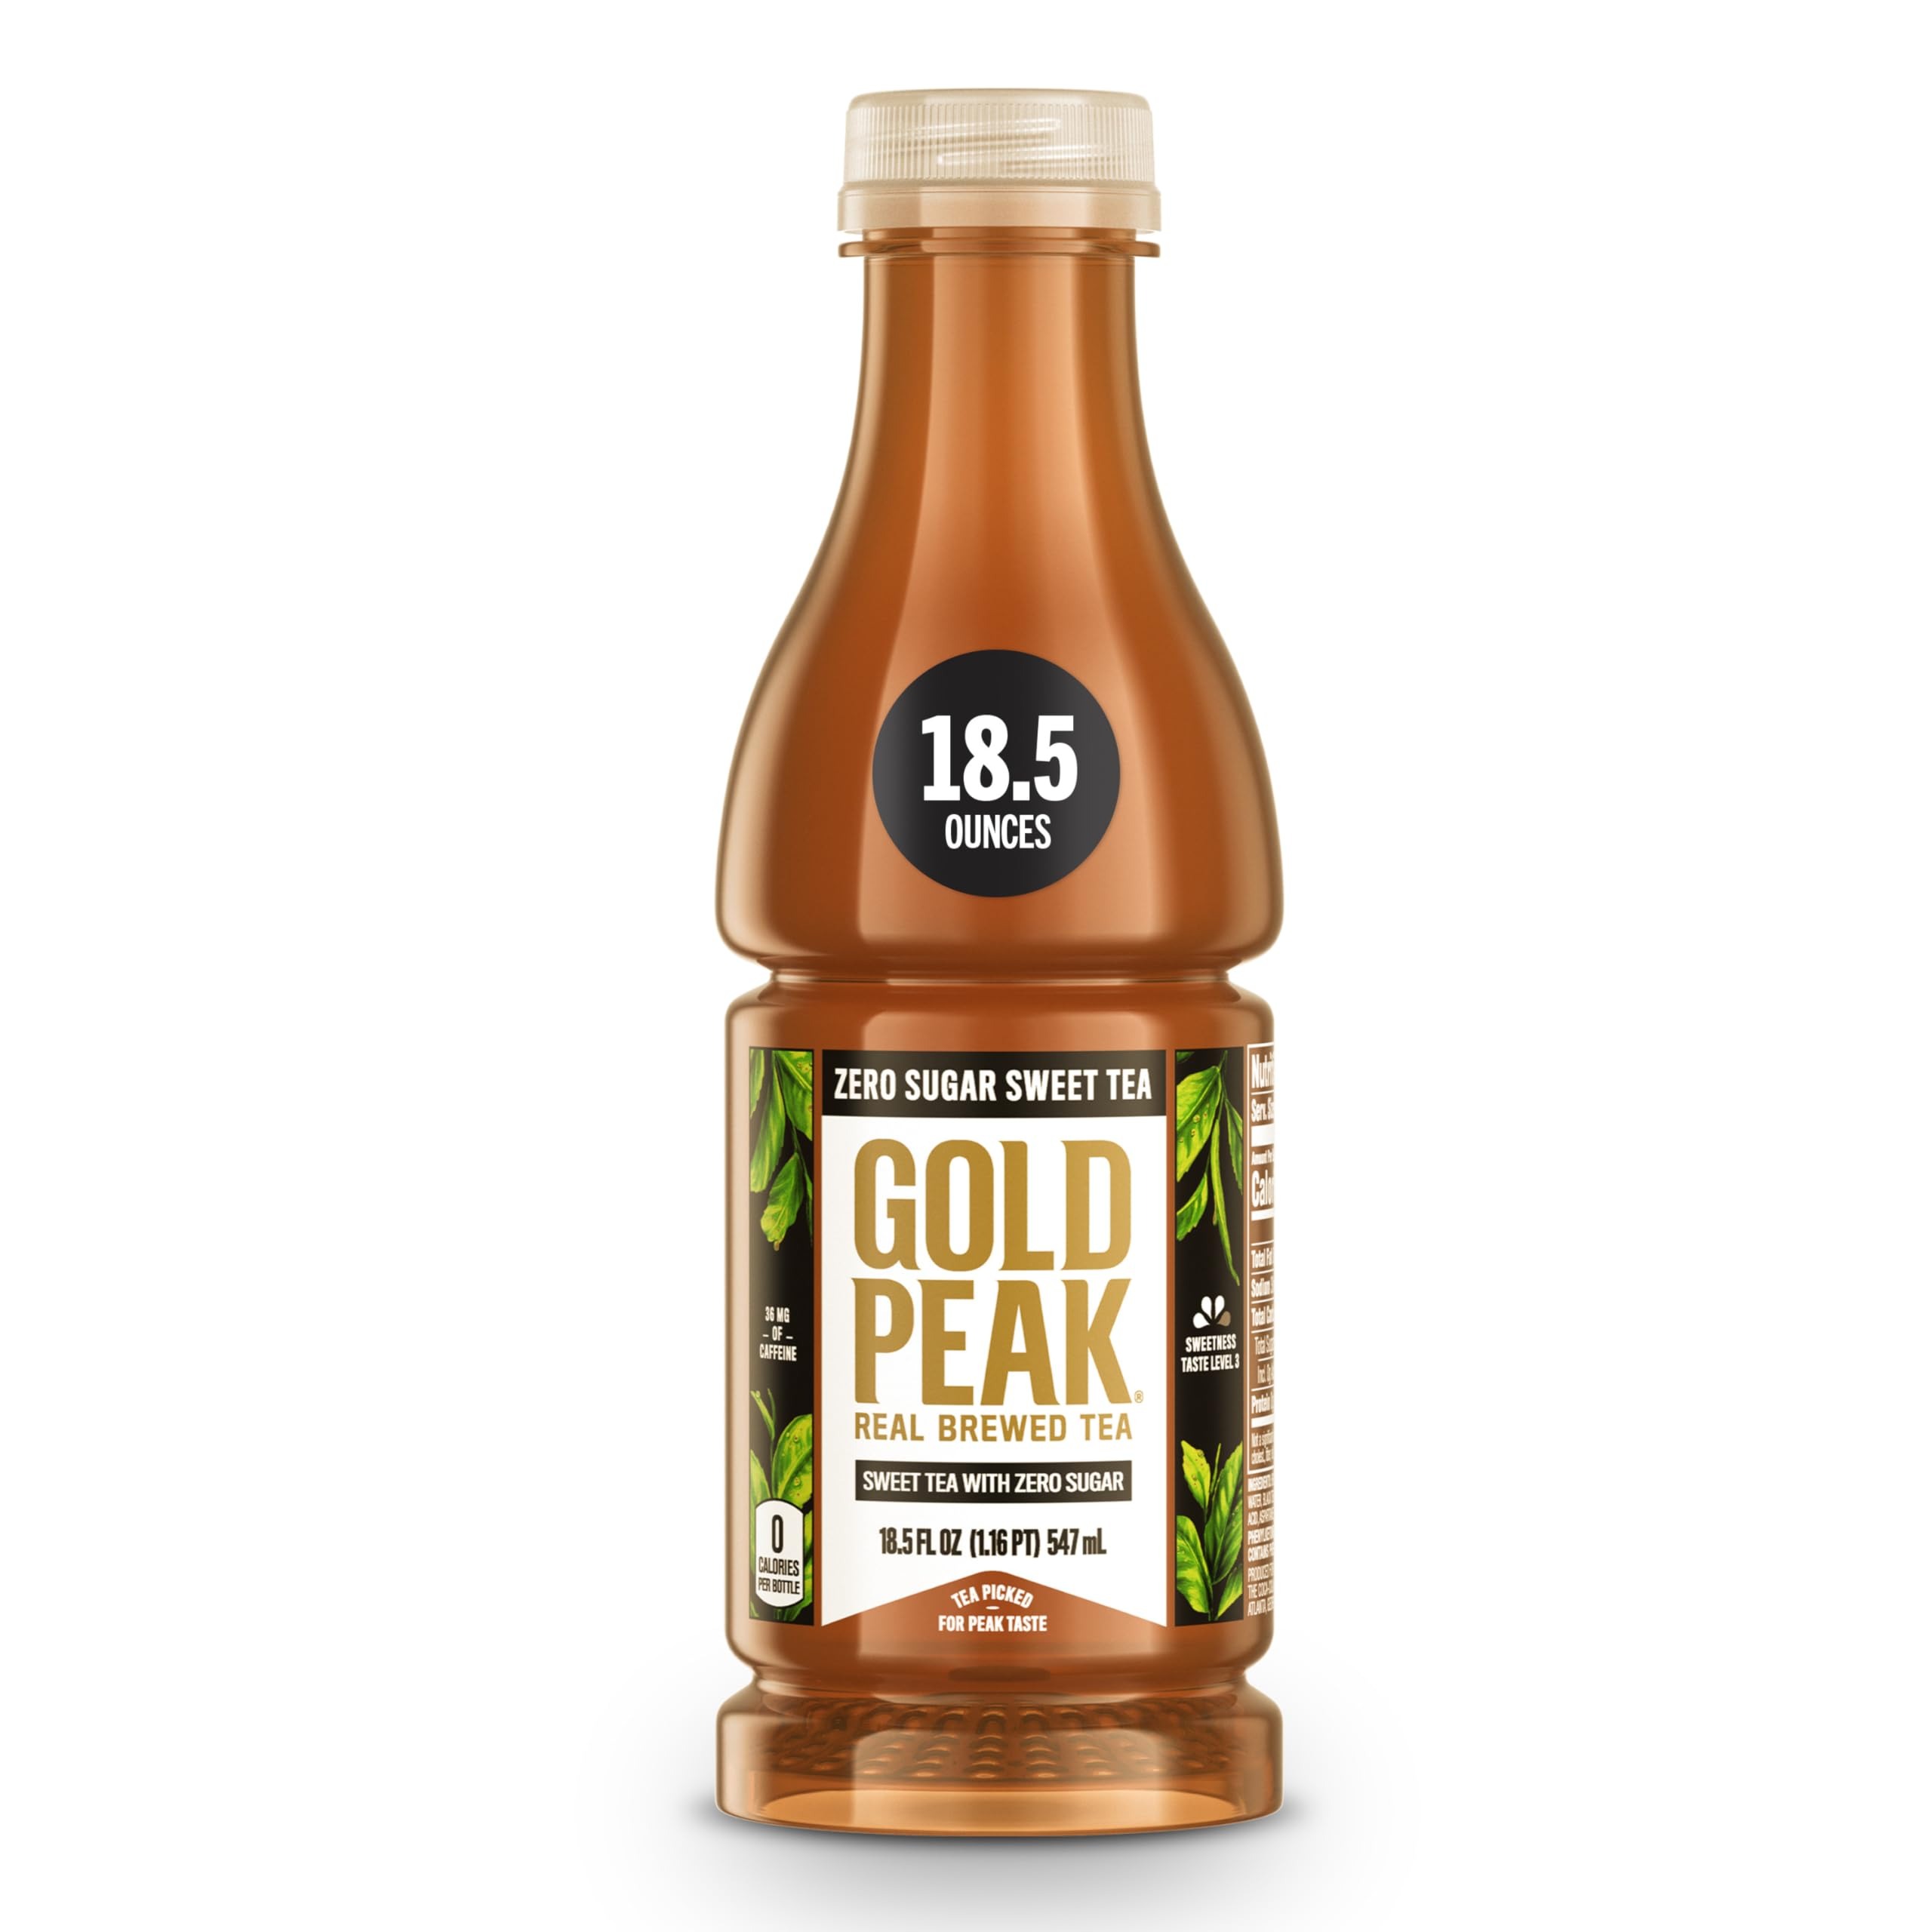
Item Name: Gold Peak Tea, Diet Tea, 18.5 fl oz
Bullet Point 1: Gold Peak Real Brewed Zero-Sugar Black Tea
Bullet Point 2: High quality tea leaves make for a flavor so refreshing you’ll swear it was homemade
Bullet Point 3: Real Brewed Tea with no sugar for a zero calorie, sweet tea
Bullet Point 4: 18.5 fl oz bottle of Gold Peak Diet Tea
Bullet Point 5: Enjoy the taste of Gold Peak Real Brewed Tea in a variety of flavors
Value: 18.5
Unit: Fl Oz

Price: 2.855